John Cotton (minister)

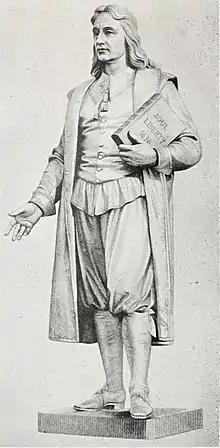
Roger Williams, with whom Cotton had serious theological debates

Cotton and Thomas Hooker were the first eminent ministers to come to New England, according to Cotton's biographer Larzer Ziff. Cotton was openly welcomed on his arrival in September 1633 as one of the two ministers of the church in Boston in the Massachusetts Bay Colony, having been personally invited to the colony by Governor Winthrop. Ziff writes, "It was only fitting, the majority felt, that the most eminent preacher in the colony should be located in the principal city." Also, many who had come from Boston, Lincolnshire had settled in Boston, Massachusetts.